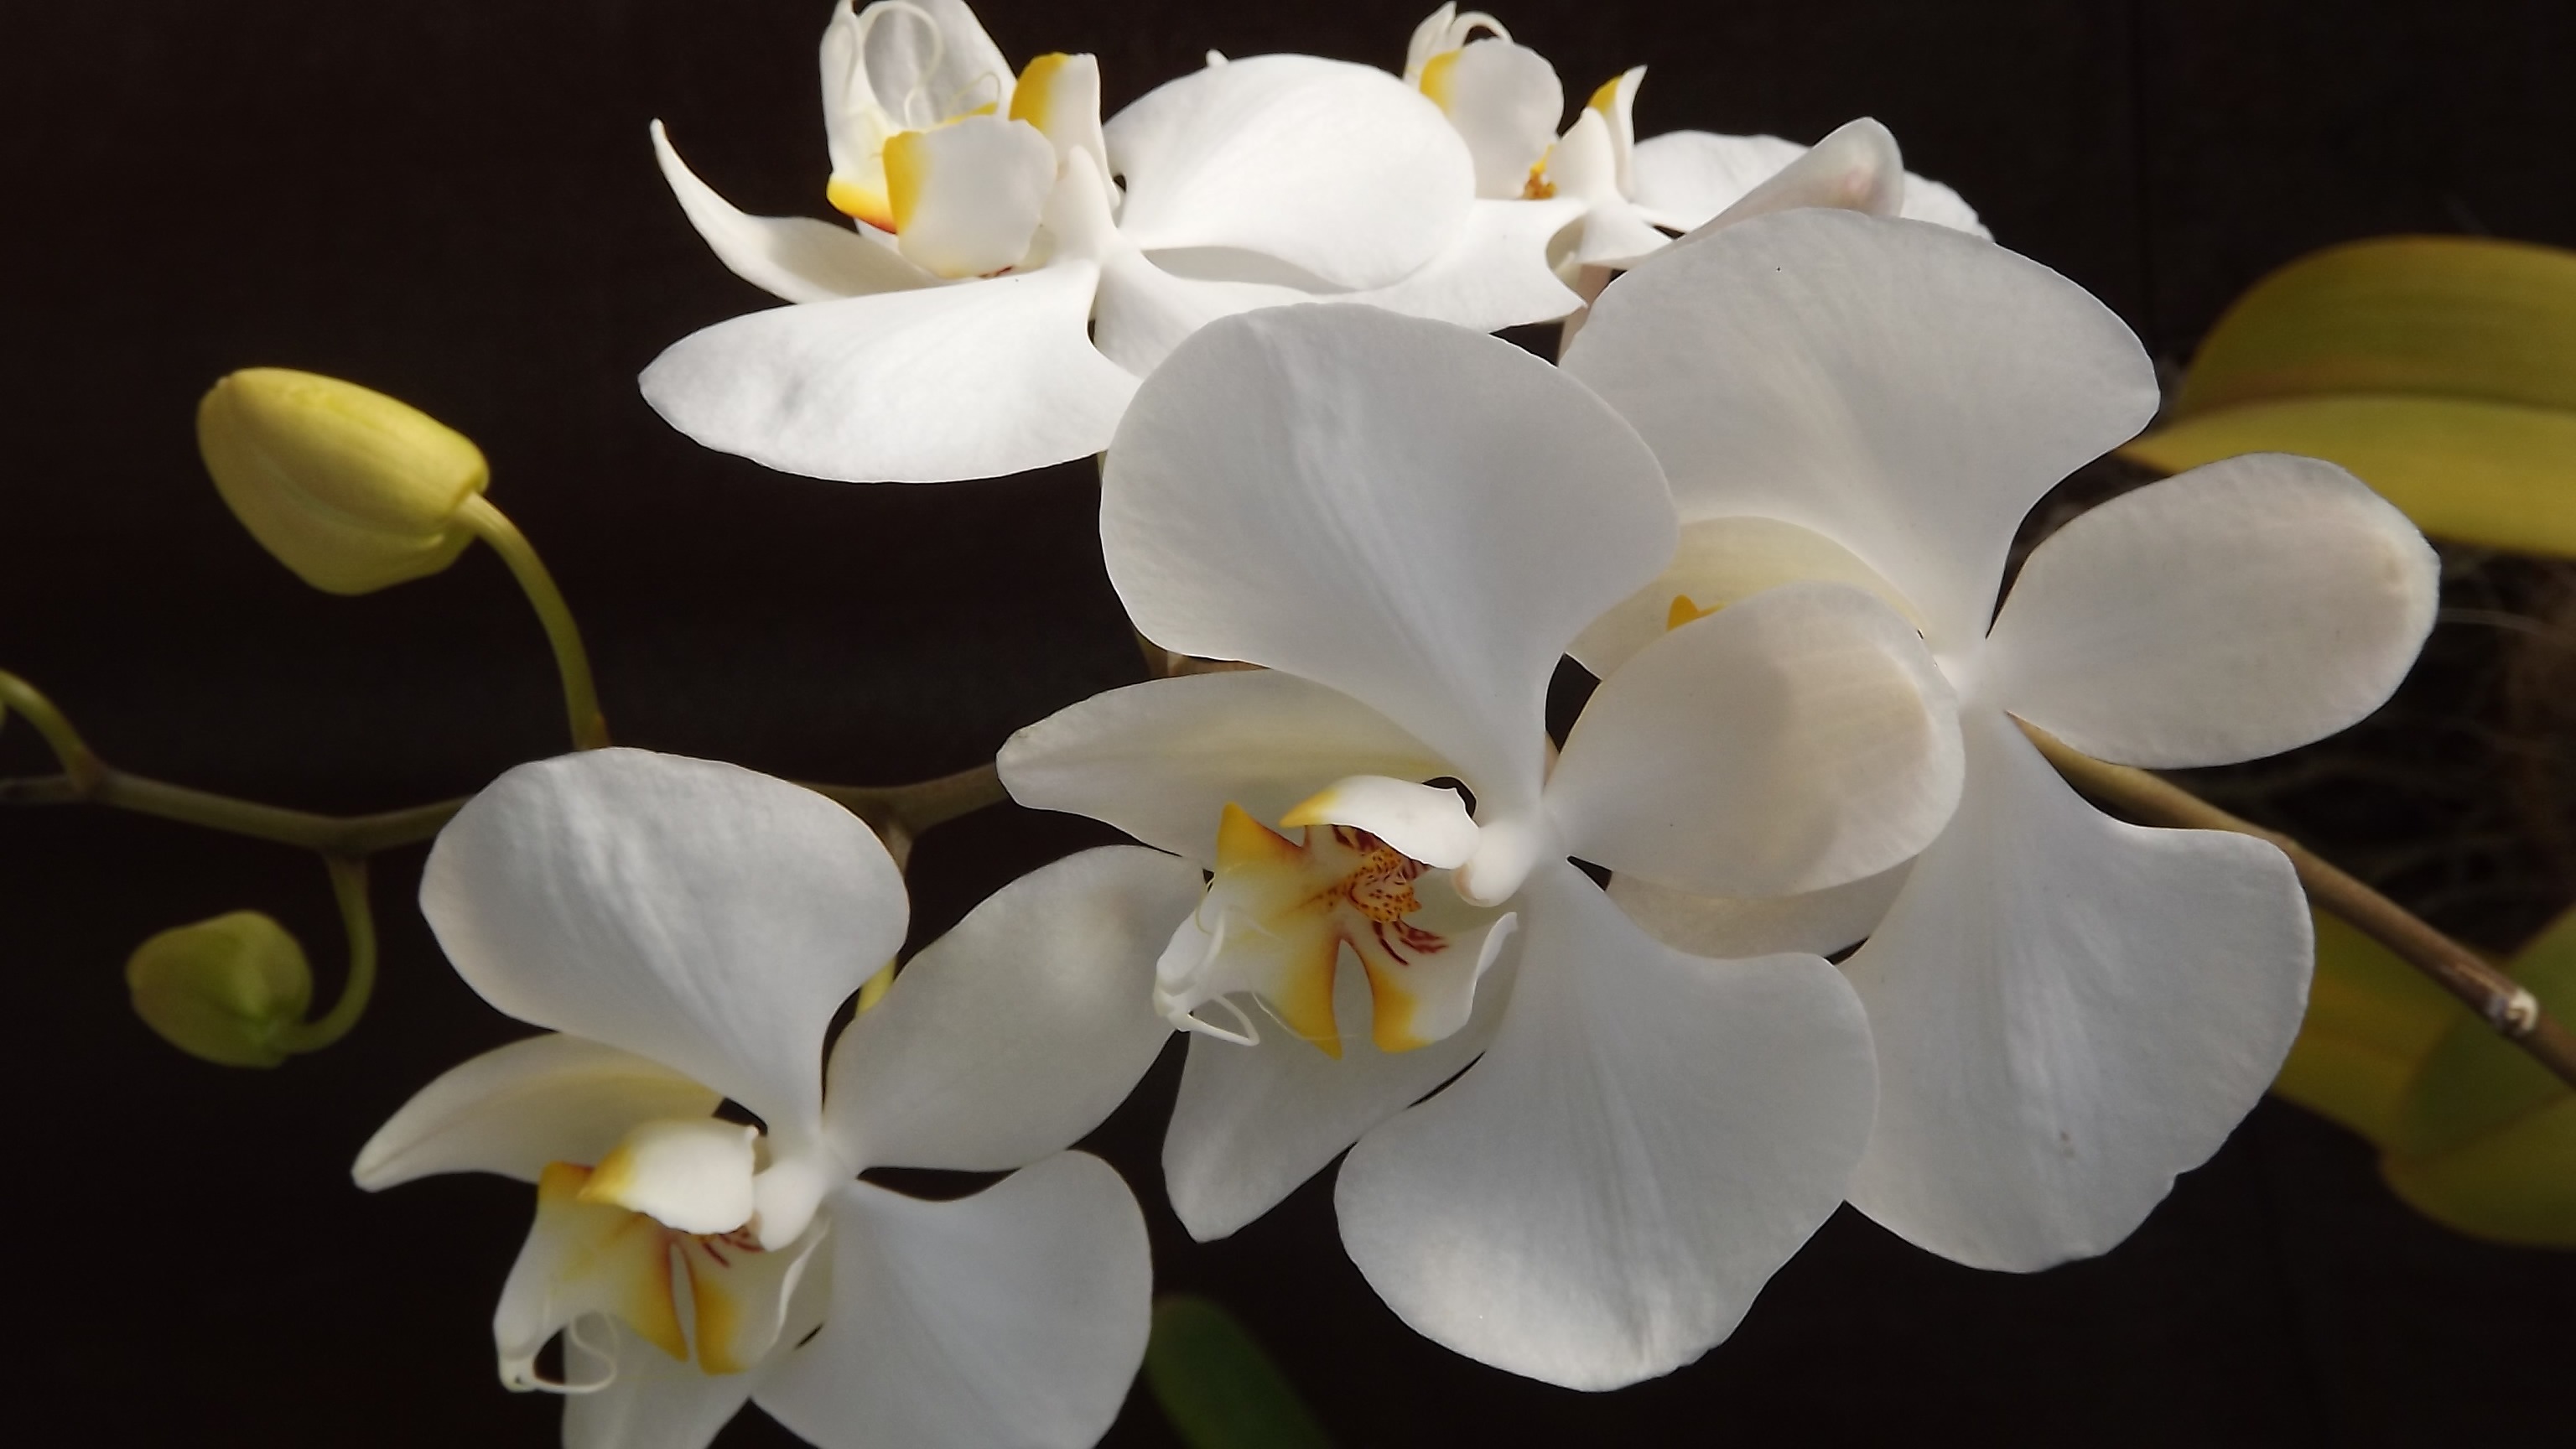
blossom, plant, white, flower, petal, bloom, botany, yellow, flora, orchid, flowers, orchids, macro photography, flowering plant, cattleya, dendrobium, land plant, moth orchid, christmas orchid, cattleya labiata, phalaenopsis equestris